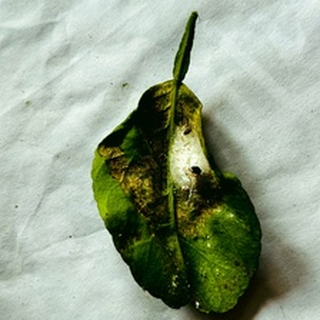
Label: lemon_spider_mites